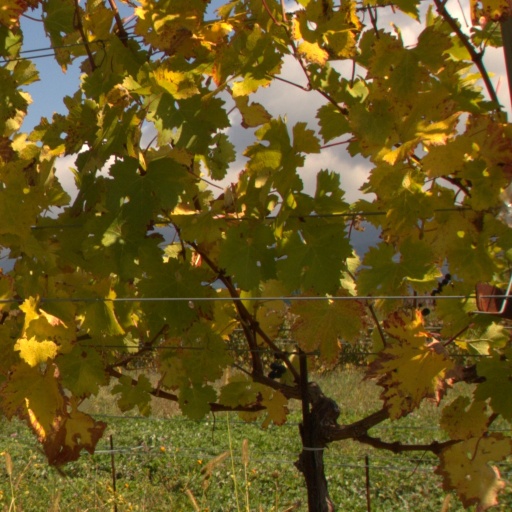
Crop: grape